German Lottery

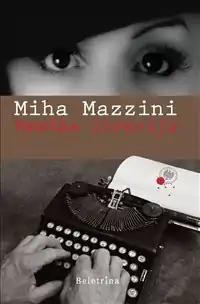
First edition

German Lottery is a novel by Miha Mazzini. It was first published in Slovenia in 2010, with a second edition in 2011, under the title of 'Nemška loterija'.